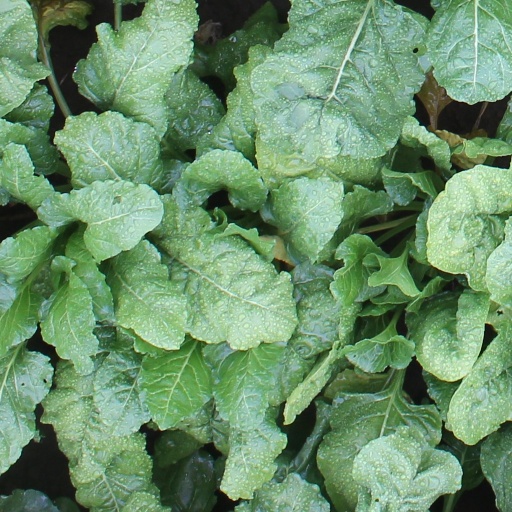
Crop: sugar beet